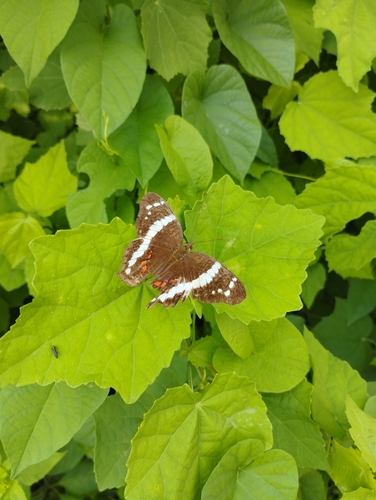
Scientific name: Anartia fatima
Common name: Banded peacock
Family: Nymphalidae
Order: Lepidoptera
Pollinator type: Primary pollinator
Habitat: Open areas and gardens
Geographic range: South America
Conservation status: Least Concern